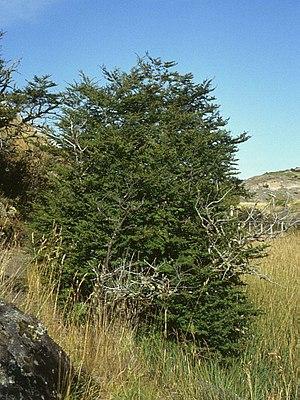
La province de Río Negro est une province de l'Argentine. Elle est située au sud du pays, en Patagonie. Elle est bordée au nord par la province de La Pampa, à l'est par celle de Buenos Aires, au sud par le Chubut et à l'ouest par le Neuquén et, séparée par la cordillère des Andes, par la République du Chili.
La Patagonie argentine, également appelée région patagonique en Argentine, est une des grandes régions géographiques d'Argentine, qui comprend la partie de la Patagonie qui appartient à ce pays, c’est-à-dire à l'exclusion de la Patagonie chilienne.
Le parc national Perito Moreno, ou parc national Francisco P. Moreno, est un parc national situé dans la province de Santa Cruz en Patagonie en Argentine.